Cao Văn Viên

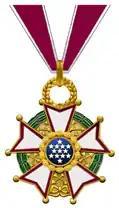
The Legion of Merit, Commander, awarded to General Viên in 1969

Viên played a critical role in the Tet Offensive of January 31, 1968. Fearing an attack during Tết (the Vietnamese New Year), Westmoreland had advised Viên to limit the traditional Tết cease-fire to just 24 hours. Viên tried but failed to win approval for this limitation. Viet Cong and PAVN forces attacked I and II Corps shortly after midnight on January 31, and Saigon and III Corps at about 3 AM local time. Not alerted to the extent of the battle but realizing after several hours that a major attack on Saigon was under way, Viên was forced to drive himself through the back streets of Saigon at 7 AM to reach JGS headquarters at Tân Sơn Nhứt Airport. JGS Headquarters was one of six critical targets for the VC, and elements of the C-10 Sapper Battalion were assigned to attack the complex. Shortly after his arrival, VC seized control of Gate 4 at the airport and were threatening to attack JGS Headquarters. By sheer luck, two armed and supplied battalions were at Tân Sơn Nhứt awaiting transport to I Corps. Viên immediately ordered their dispersal throughout the city of Saigon, preventing a collapse in the city's defense. Retaining two companies, he ordered a counter-attack against the VC elements controlling access to the airport and threw them back. Due to the severe lack of personnel, Vien used almost his entire staff as combat personnel and took personal command of them in the field to repel the attack on the air base. Majors and colonels led platoons and captains and lieutenants acted as privates. Thanks to Viên's actions, JGS Headquarters remained the only secure military location in Saigon. Kỳ and most of the top generals in the city spent the next several days in Viên's office coordinating the counter-attack, sleeping on his office rug at night. Viên coordinated the city's defense throughout the first critical hours of the Tet Offensive, ordering JGS officers and staff into the streets to personally lead combat divisions throughout Saigon. Most of the fighting in the city ended by dawn the next day, although small elements held out until March 7. Viên personally led troops in Operation Tran Hung Dao, the counter-offensive which began on February 3.